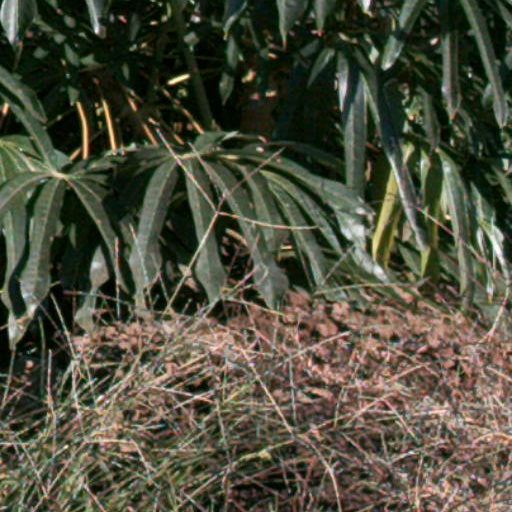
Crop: cassava